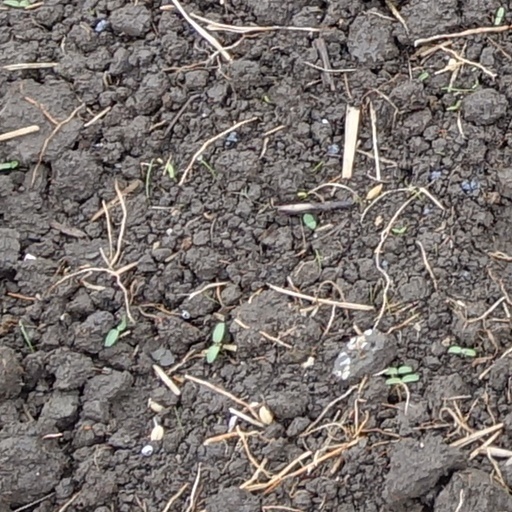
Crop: wheat